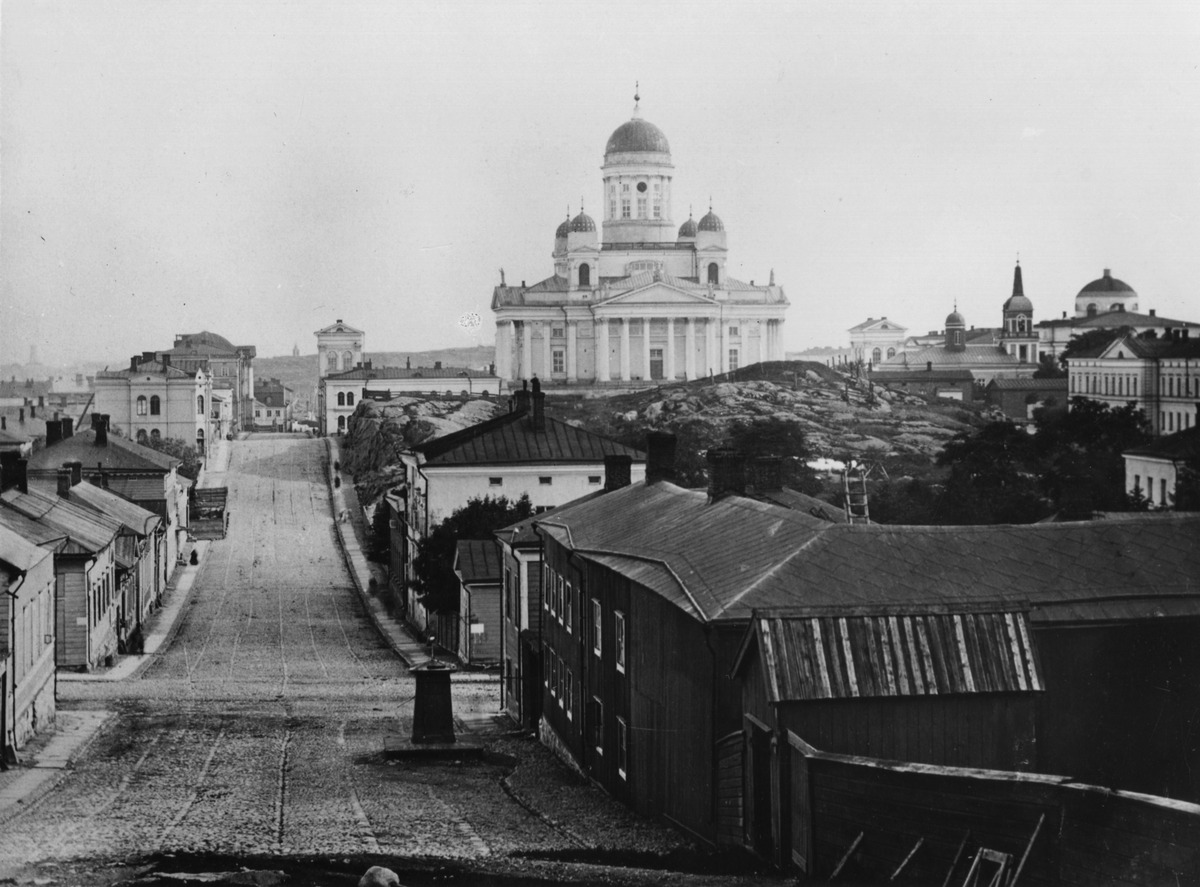
Kruununhaka
sisällön kuvaus: Kruununhaka. vas. Nikolainkatu (= Snellmaninkatu) 16-10 ja  27-15. Etualalla oikealla numero 8, entinen Nuuskamyllynmäki. Taustalla Nikolainkirkko. mustavalkoinen
Ajankohta: kuvausaika 1865 n
Paikka: Suomi, Uusimaa, Helsinki, Kruununhaka Helsinki, Snellmaninkatu 8
Aiheet: kirkot, kalliot, alueet rakentamattomat alueet, puurakennukser asuinrakennukset, kaivot